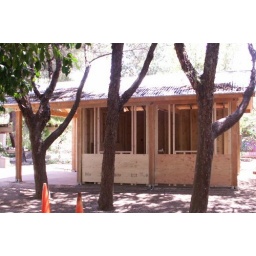
This building will be finished before our butterfly exhibition.Oct 10, 2006 ... Giftshop and Information area will be in this building.